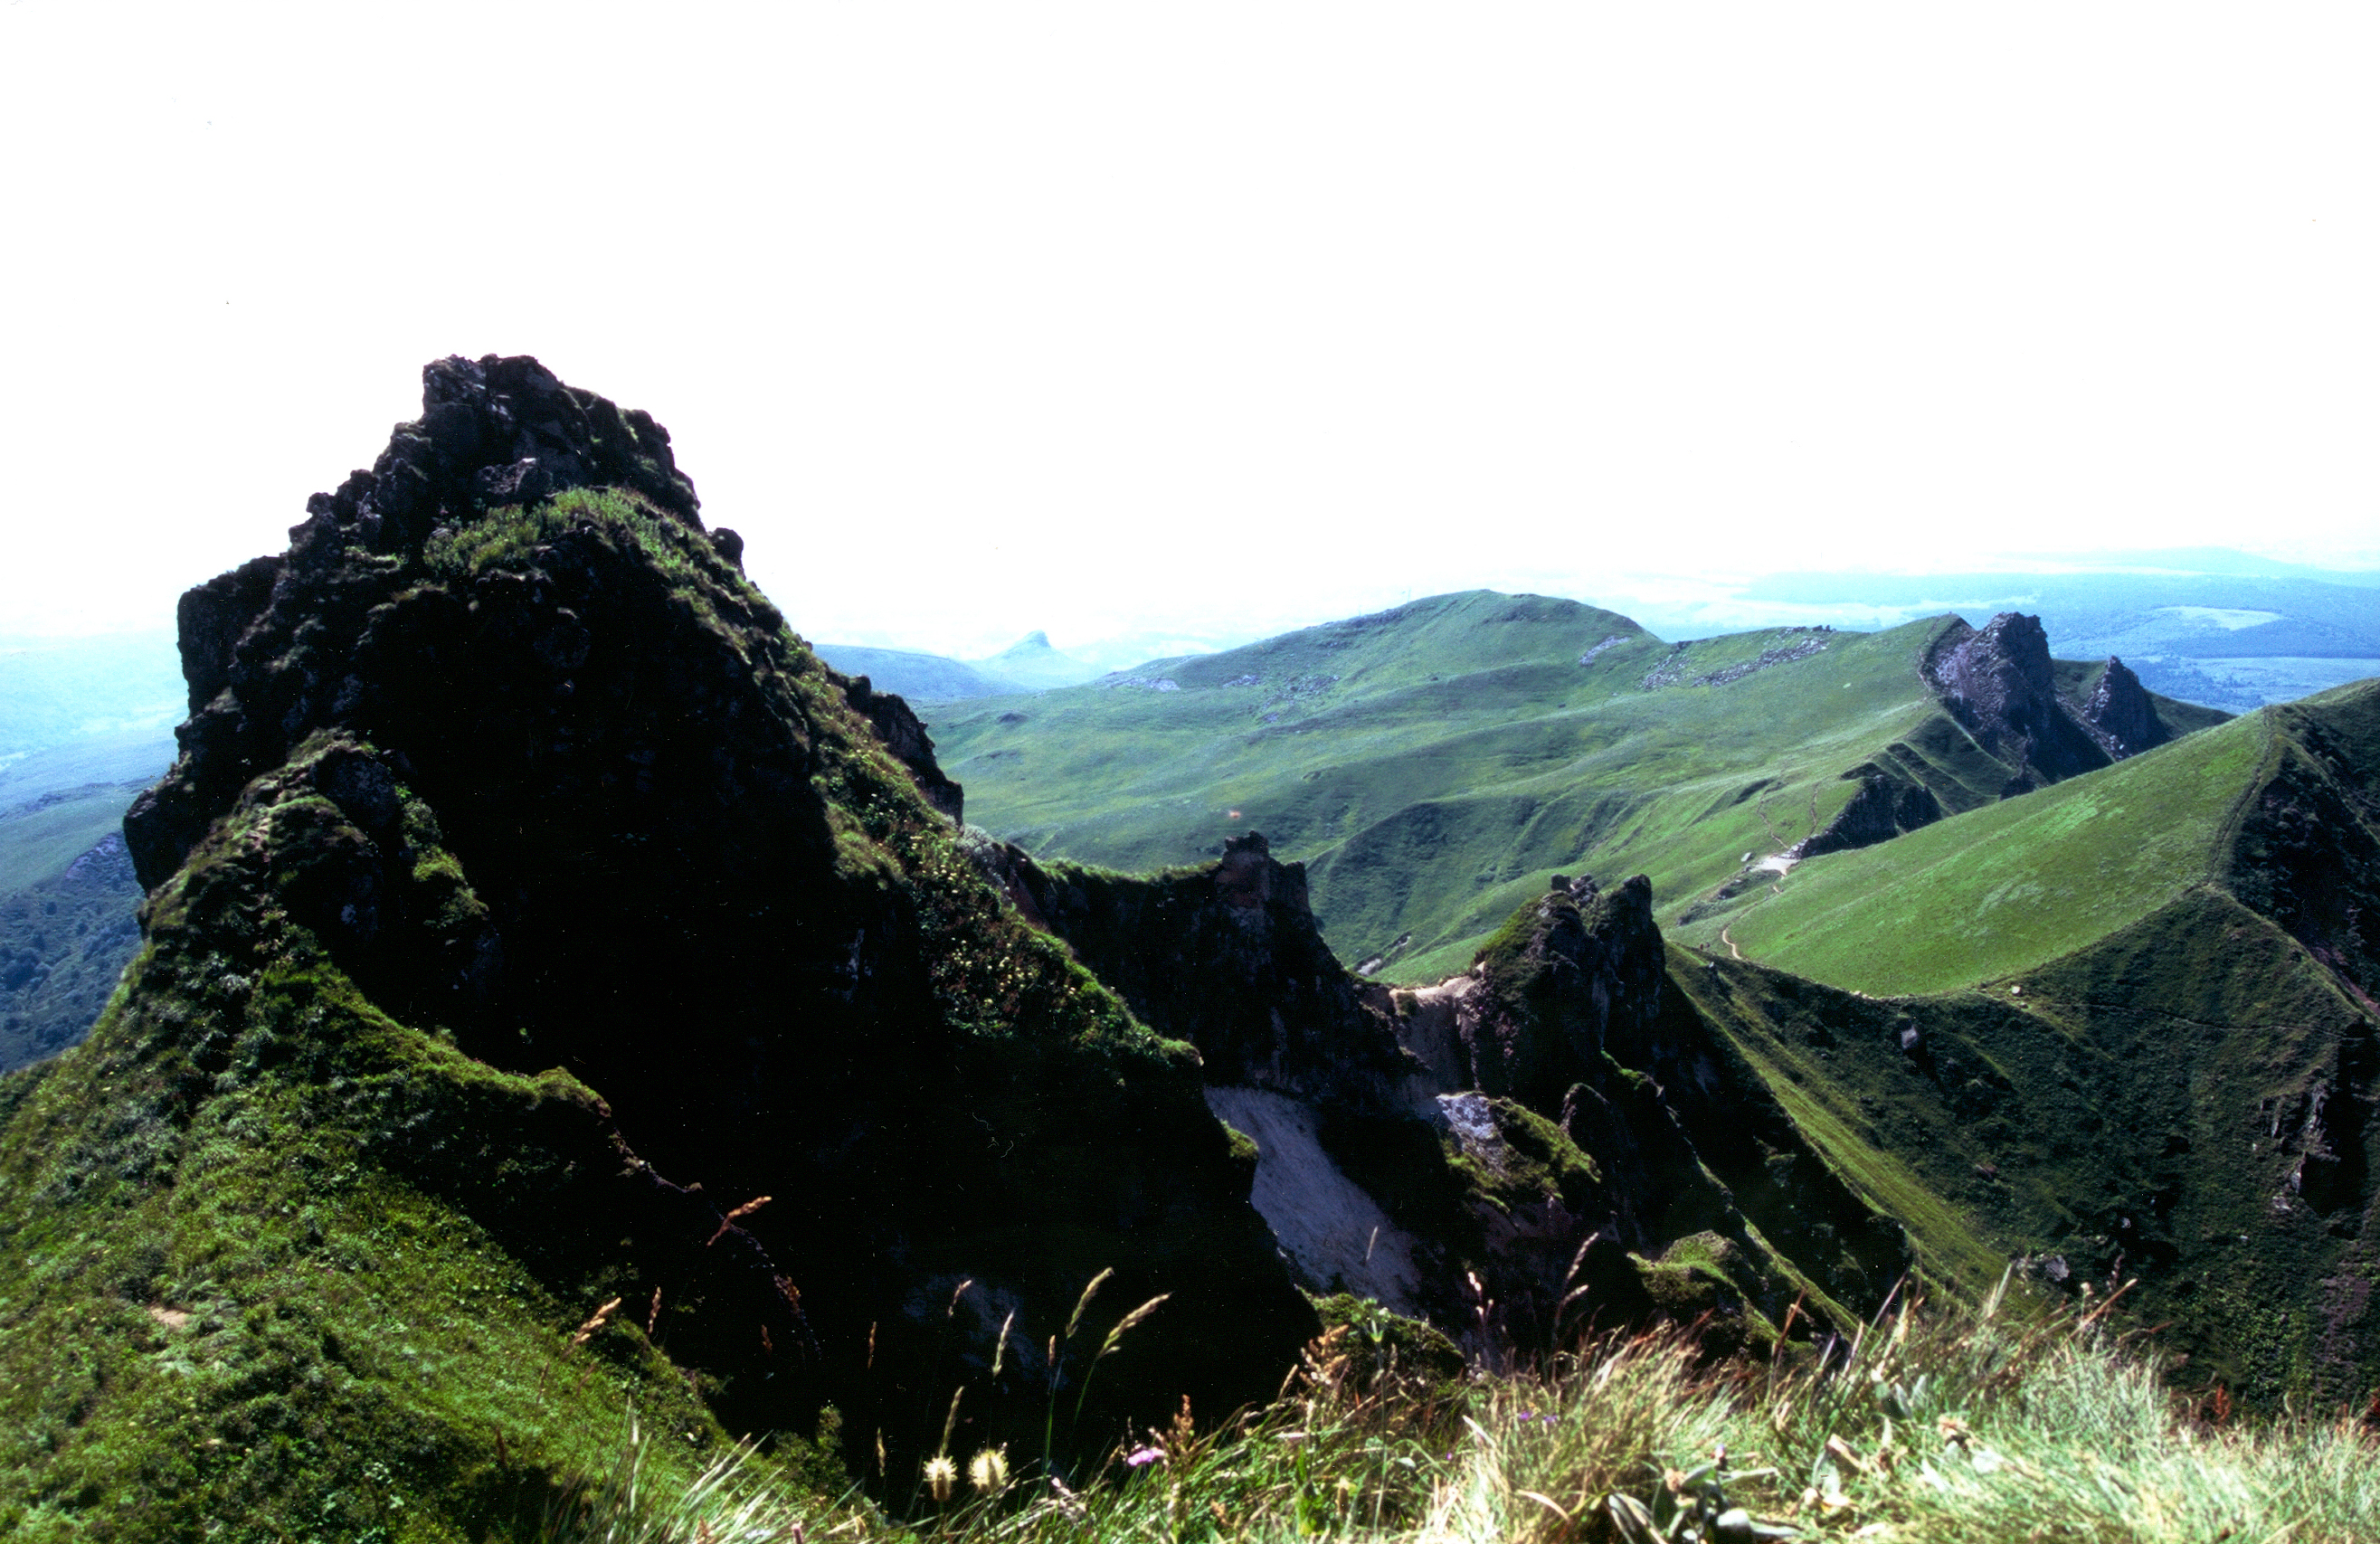
rock, mountain, hill, mountain range, france, terrain, ridge, auvergne, plateau, montagne, fell, cantal, landform, geographical feature, mountainous landforms